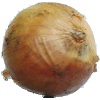
Label: Onion White 1